Pichilemu Blues

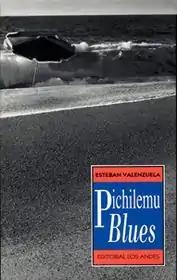
Cover of the book.

Pichilemu Blues is a 1993 book written by Chilean politician Esteban Valenzuela. A movie based on the book was also released, starring Peggy Cordero, Ximena Nogueira and Evaristo Acevedo.